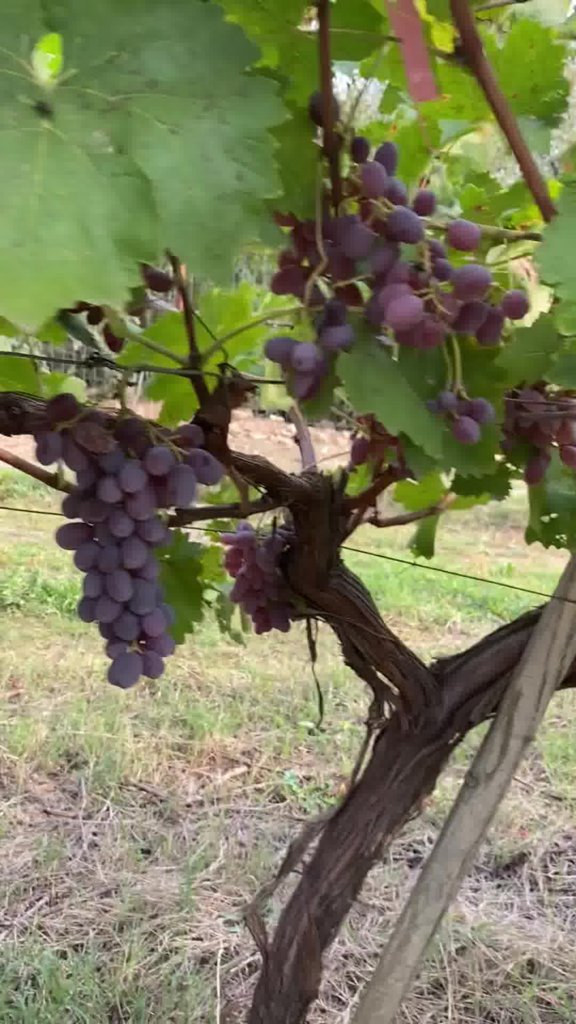
Berries visible: 105
Grape clusters: 5